Sharpner's Pond Anti-Ballistic Missile Site

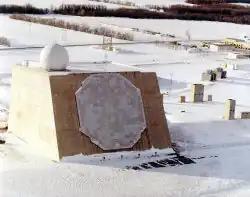
Perimeter Acquisition Radar at Cavalier Air Force Station in North Dakota. A radar similar to this would have been constructed in North Andover.

The Sharpner's Pond Anti-Ballistic Missile Site is a location in North Andover, Massachusetts, which was slated to be the site of a Perimeter Acquisition Radar facility for the Sentinel program. Initially, an access road and a large excavation for an underground power plant were constructed at the site. However, in light of mounting publicity and public outcry over the construction of Sentinel sites, the Sentinel program ended before substantial construction took place at the Sharpner's Pond location.